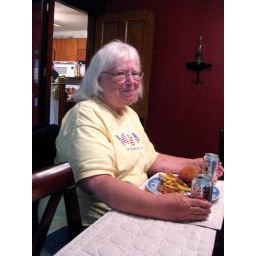
on the 4th, anyone who's anyone rocks red white & blue in one way or another